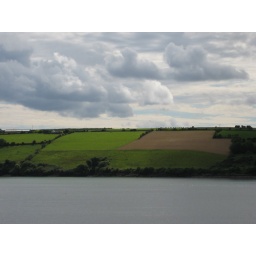
the green on that field is not doctored by photoshop in any way. freaky.